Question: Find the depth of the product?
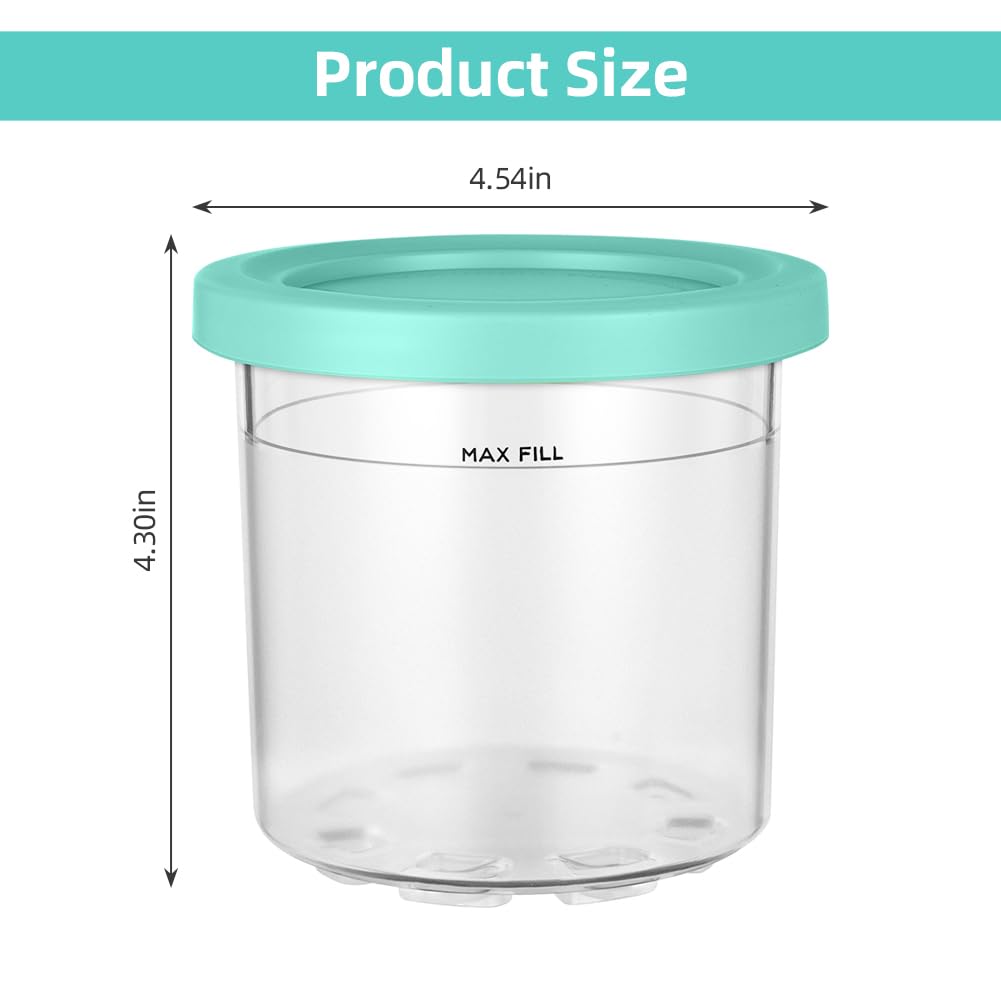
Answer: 4.54 inch